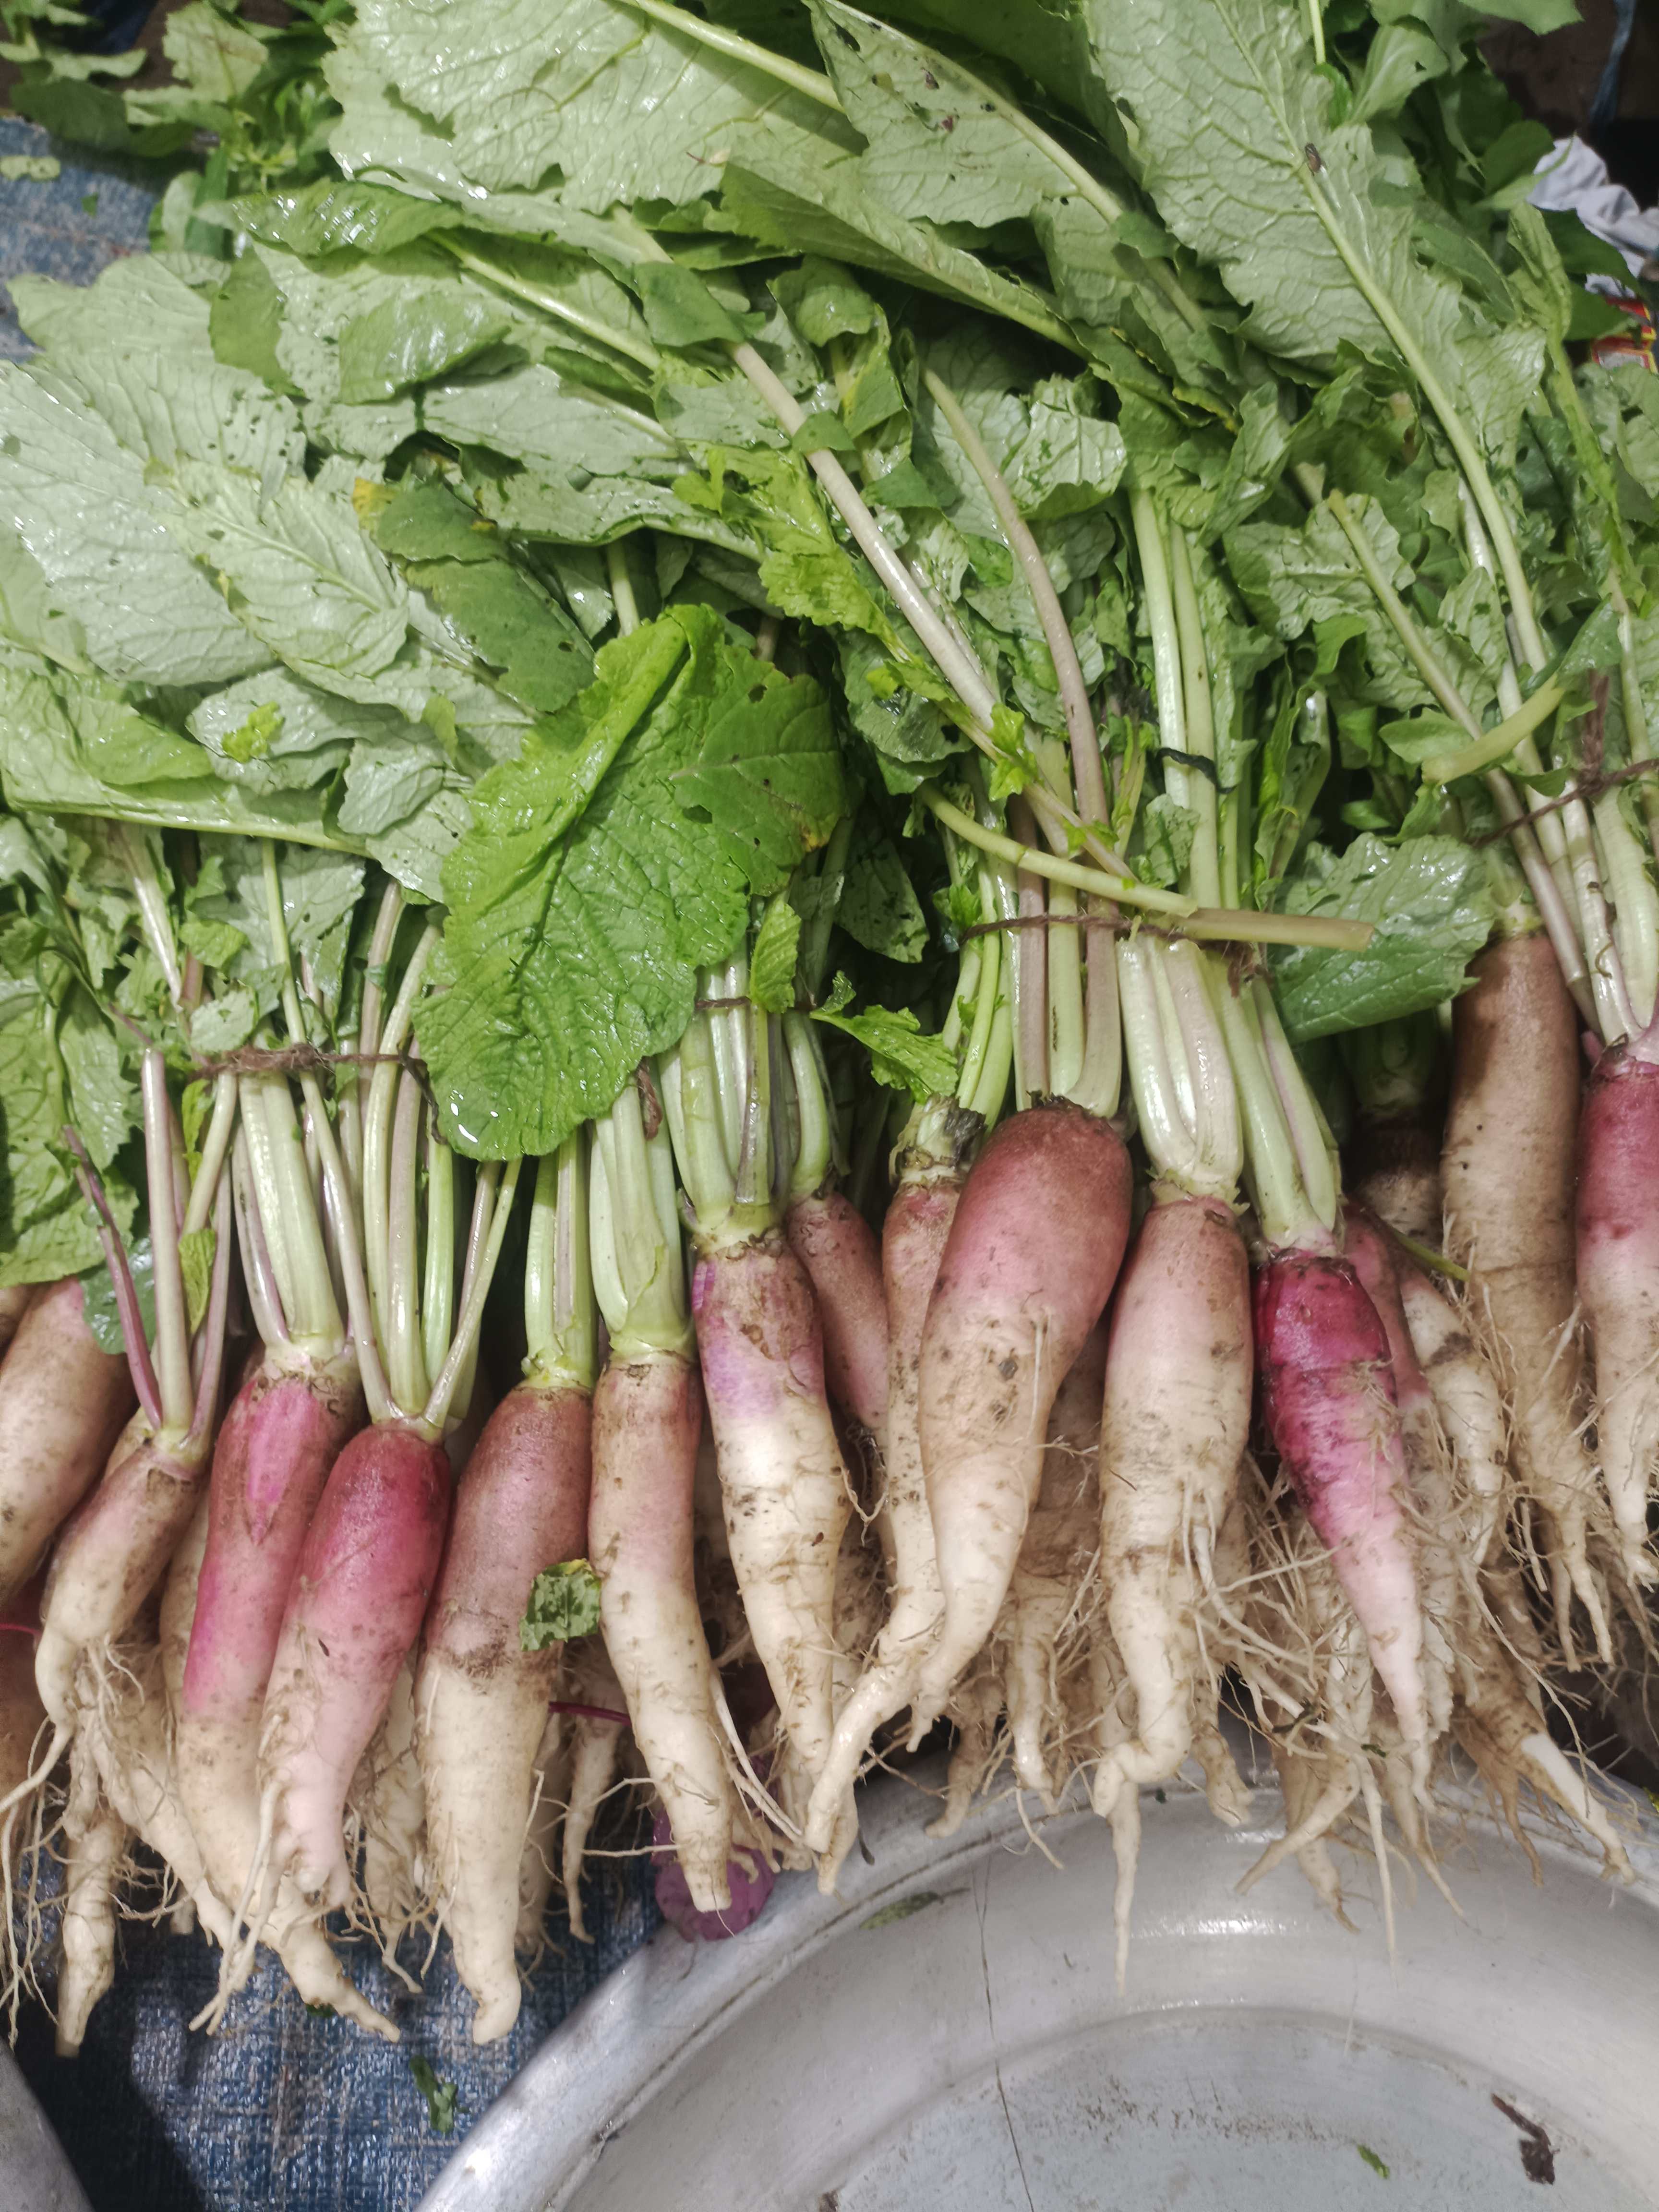
Label: Raphanus sativus